Șerban Pavlu

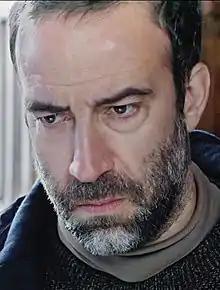
Portrait of Șerban Pavlu

Șerban Pavlu (born 29 June 1975) is a Romanian actor. He has appeared in more than thirty films since 1995. He is well known for the successful TV series Umbre broadcast on HBO, his role in the soap opera "Fetele Marinarului" and in the television format "În puii mei", which aired on Antena1.